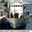
Label: ship